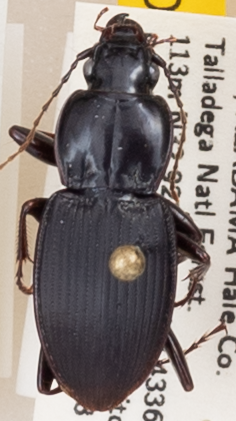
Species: Cyclotrachelus convivus
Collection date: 2021-06-08
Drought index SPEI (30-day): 0.648
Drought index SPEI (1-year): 0.782
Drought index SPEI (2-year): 2.01